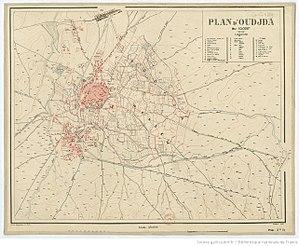
Plan d'Oujda au 10 000e datant de 1920
Oujda est une ville située dans le Nord-Est du Maroc, bordée au nord et a l'ouest par le Rif oriental dont elle est à la limite. Elle est le chef-lieu de la préfecture d'Oujda-Angad, dans la région de l'Oriental. Sa proximité avec le port de Nador, autre grande ville de l'Oriental, et avec l'Algérie lui permet d'être un point de passage entre le Maroc et l'Algérie. La ville compte une population de 410 000 habitants, selon le dernier recensement général de la population en 2014, faisant d'elle la dixième plus grande ville du Maroc. Oujda a été fondée par Ziri Ibn Attia, vers 994 au centre de la plaine d’Angad.